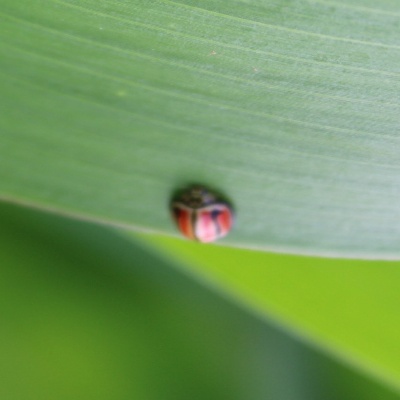
Crop: Maize
Condition: leaf beetle